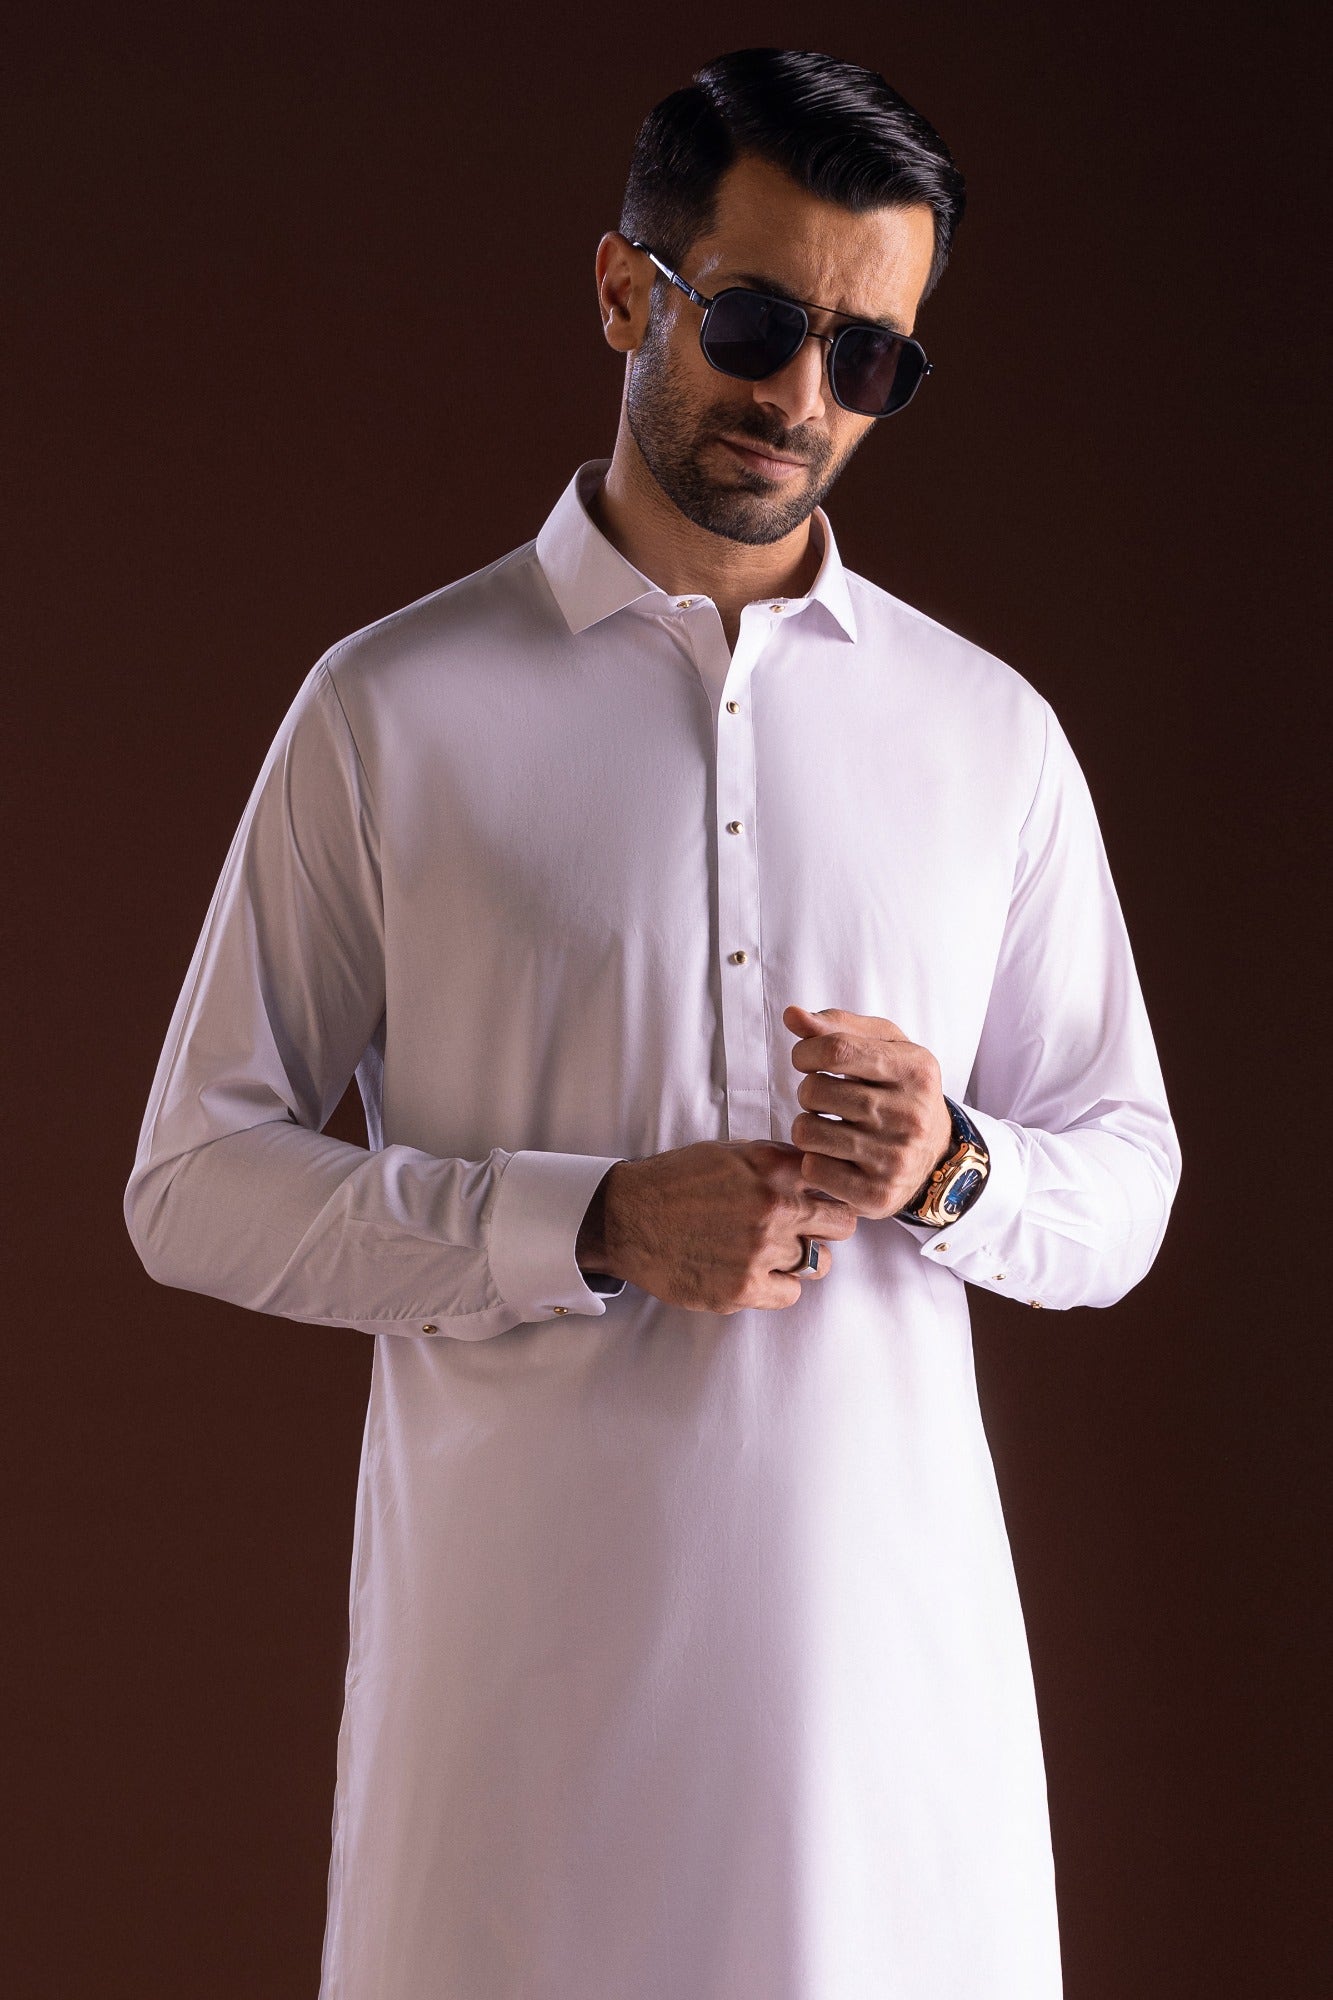
white men s kurta pants